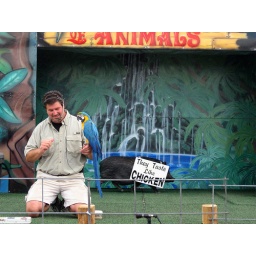
Look at the pig in the background. It was a running joke through the show that was *hilarious*.